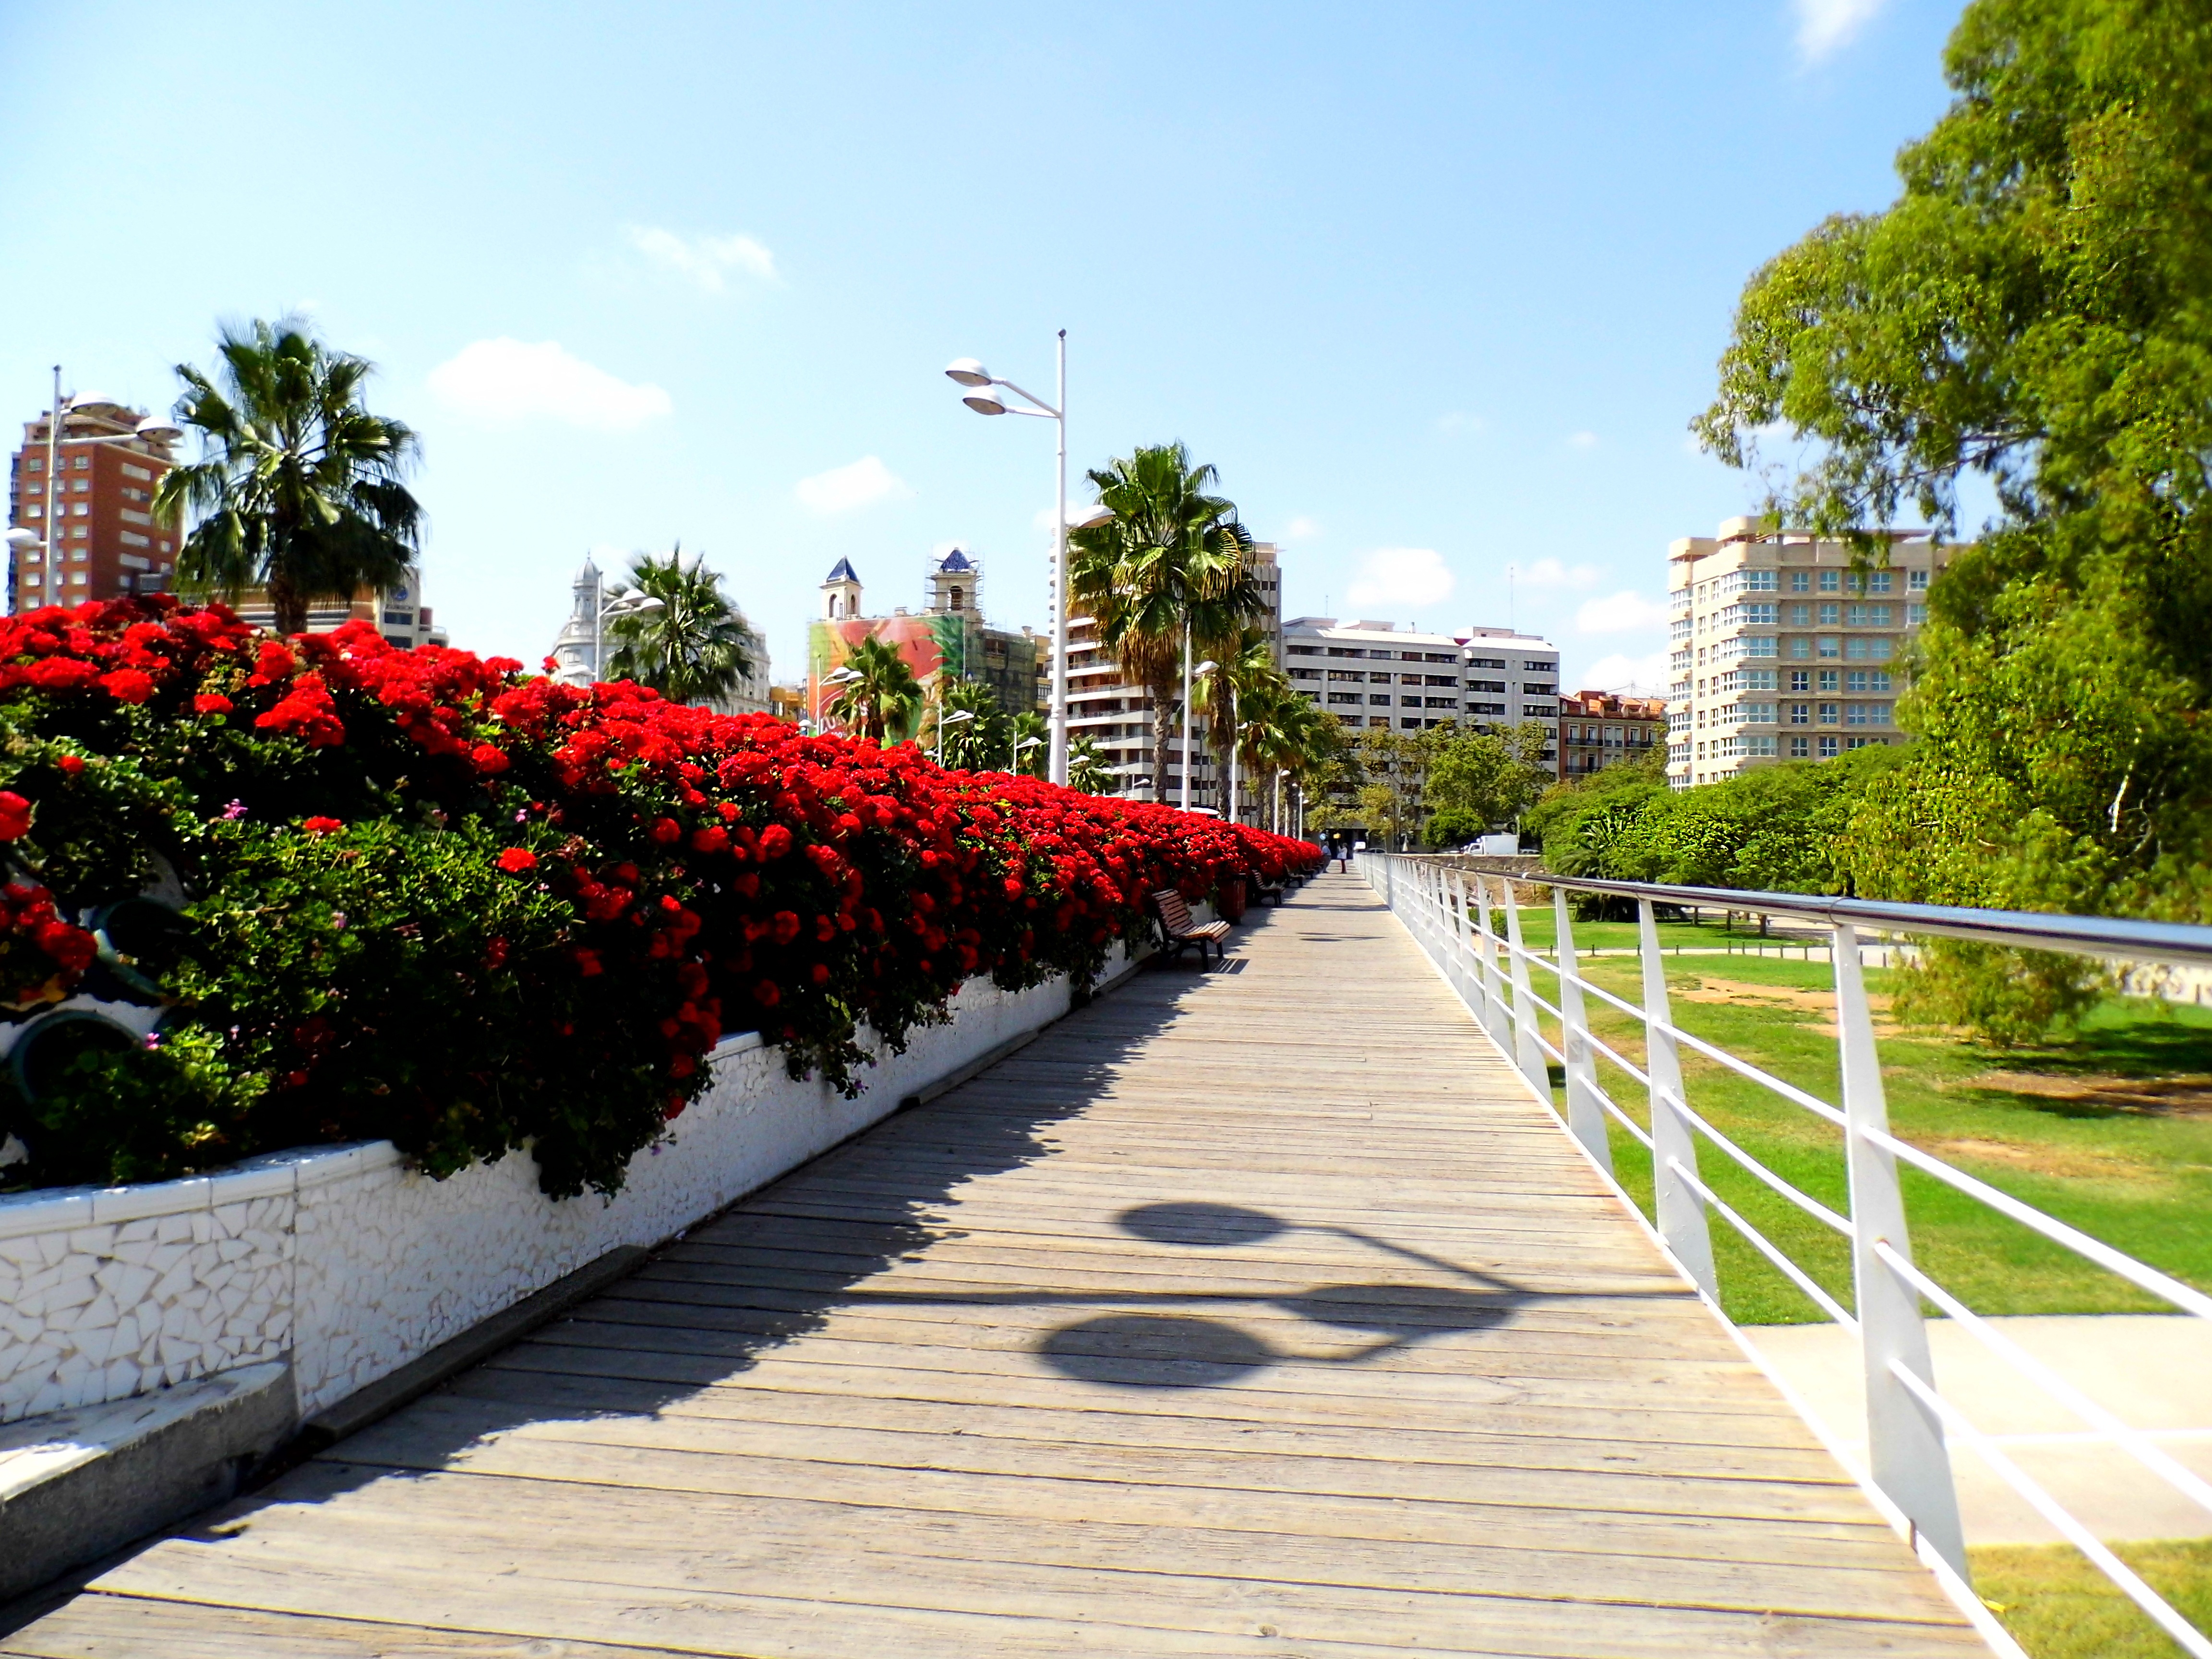
tree, plant, flower, walkway, vacation, park, garden, valencia, town square, espana, neighbourhood, puente de los flores